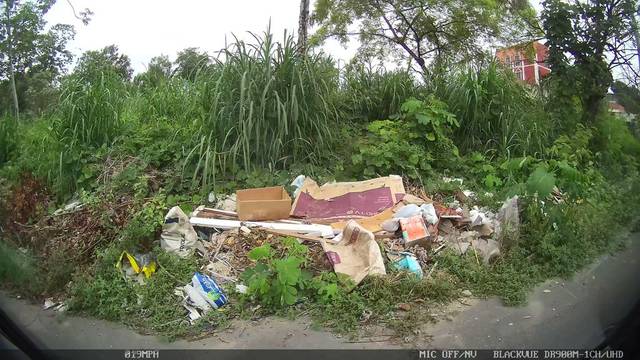
Region: Brazil
Coordinates: -3.061, -60.005